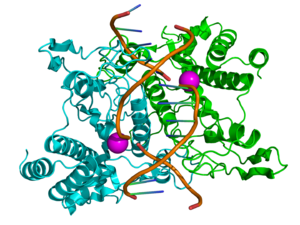
Restriktionsenzym / Typer / Type II
Struktur af det homodimeriske restriktionsenzym EcoRI (turkis og grønt bånddiagram) bundet til dobbeltstrenget DNA (brune strenge).[5] To katalytiske manganioner (en for hver monomer) er vist som lilla kugler og befinder sig i umiddelbar nærhed af det kløvede site i DNA'et forårsaget af enzymet (afbilledet som et hul i DNA-backbone).
Restriktionsenzymer er en gruppe af enzymer, der er i stand til at genkende en bestemt DNA-sekvens, hvorefter den kløver DNA'et. Resultatet er, at et stort DNA-molekyle opdeles i et antal mindre og veldefinerede stykker.